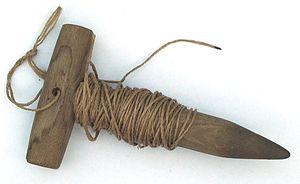
Dans l'agriculture et le jardinage, un repiquage, appelé aussi transplantation ou replantation est une technique qui consiste à déplanter un végétal et à le replanter dans un autre substrat de culture ou un autre endroit. Le plus souvent, il s'agit d'un jeune semis cultivé dans des conditions optimales, comme dans une serre ou une pépinière, qui est replanté dans un contenant ou en pleine terre.